Atomium – European Institute for Science, Media and Democracy

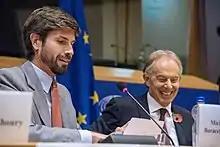
Tony Blair and Michelangelo Baracchi Bonvicini at the European Parliament for the presentation of the "AI4 People's Ethical Framework for a good AI Society"

In 2018 the Institute have launched AI4People the first multi-stakeholder forum in Europe to shape the debate on AI Ethics in the European Union and prompt European institutions to act quickly to stem future AI risks. Audi, Elsevier, Meta, Fujitsu, Google, Intesa SanPaolo, Johnson & Johnson and Microsoft were founding members.